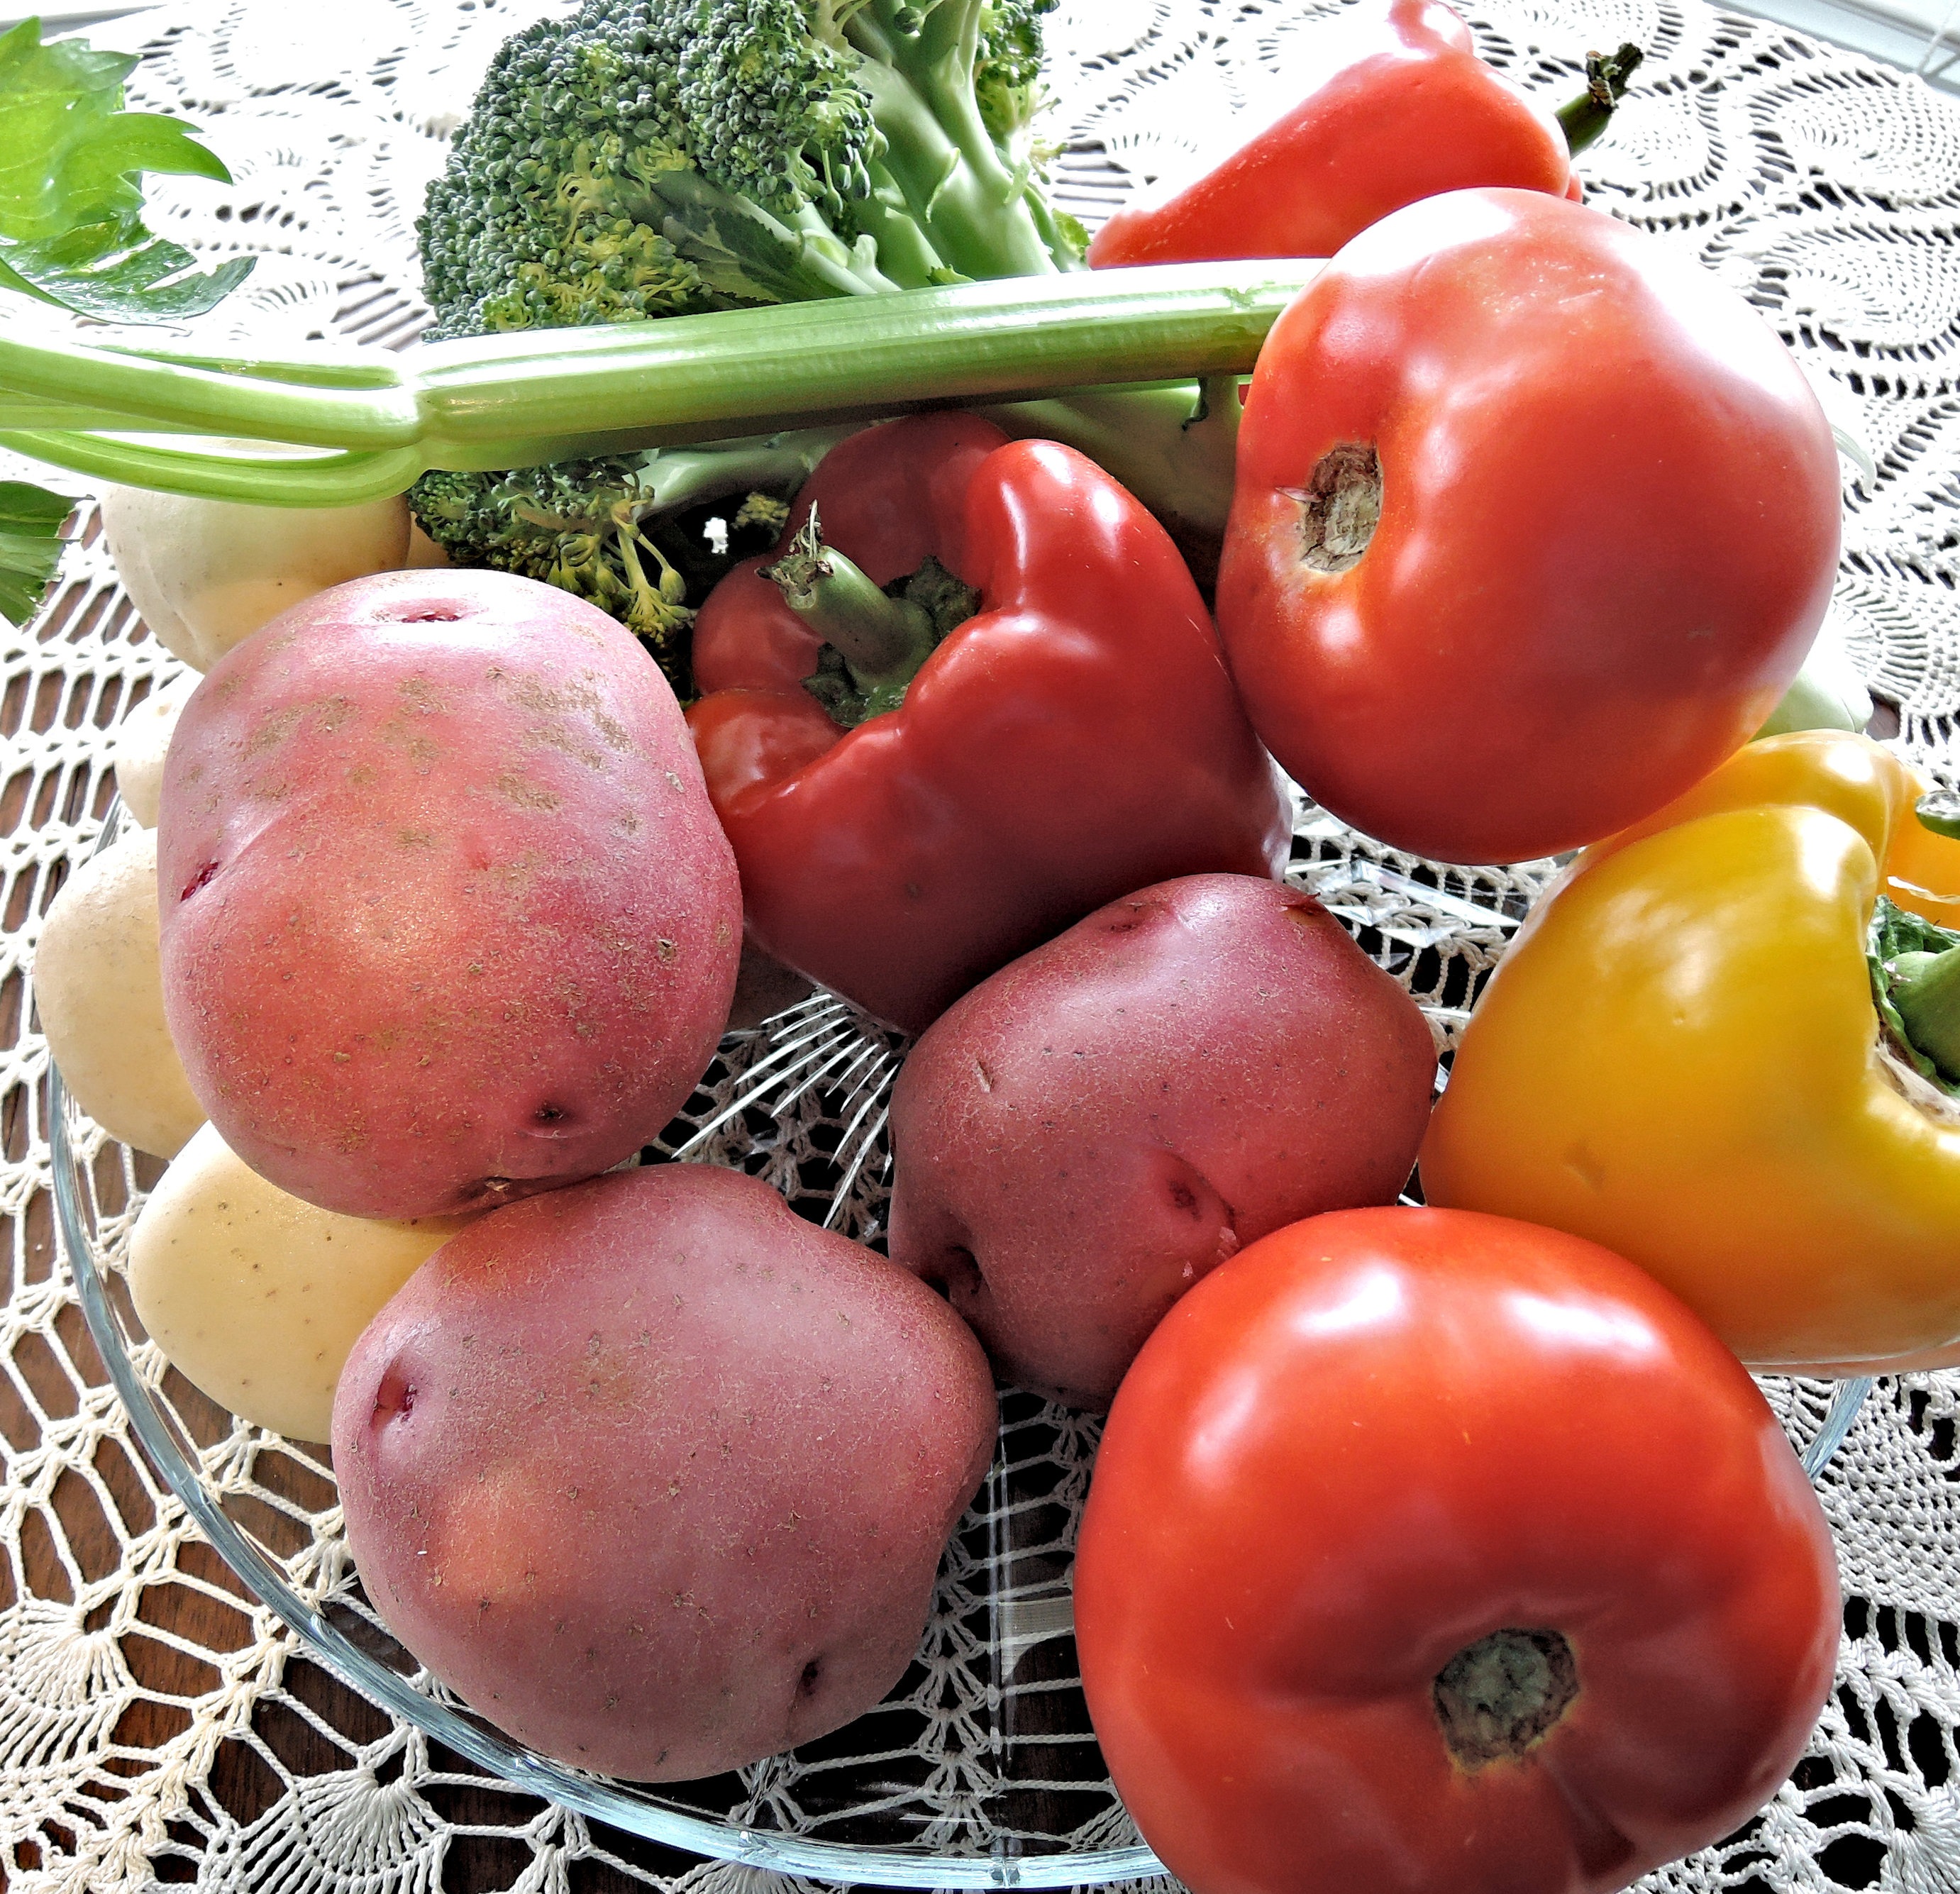
plant, fruit, food, produce, vegetable, broccoli, tomato, peppers, tomatoes, celery, flowering plant, market vegetables, new potatoes, land plant, potato and tomato genus